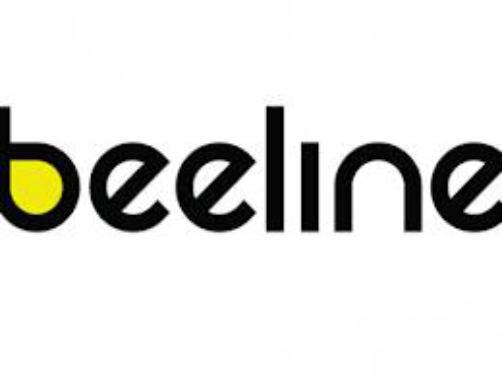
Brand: Beeline
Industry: Others